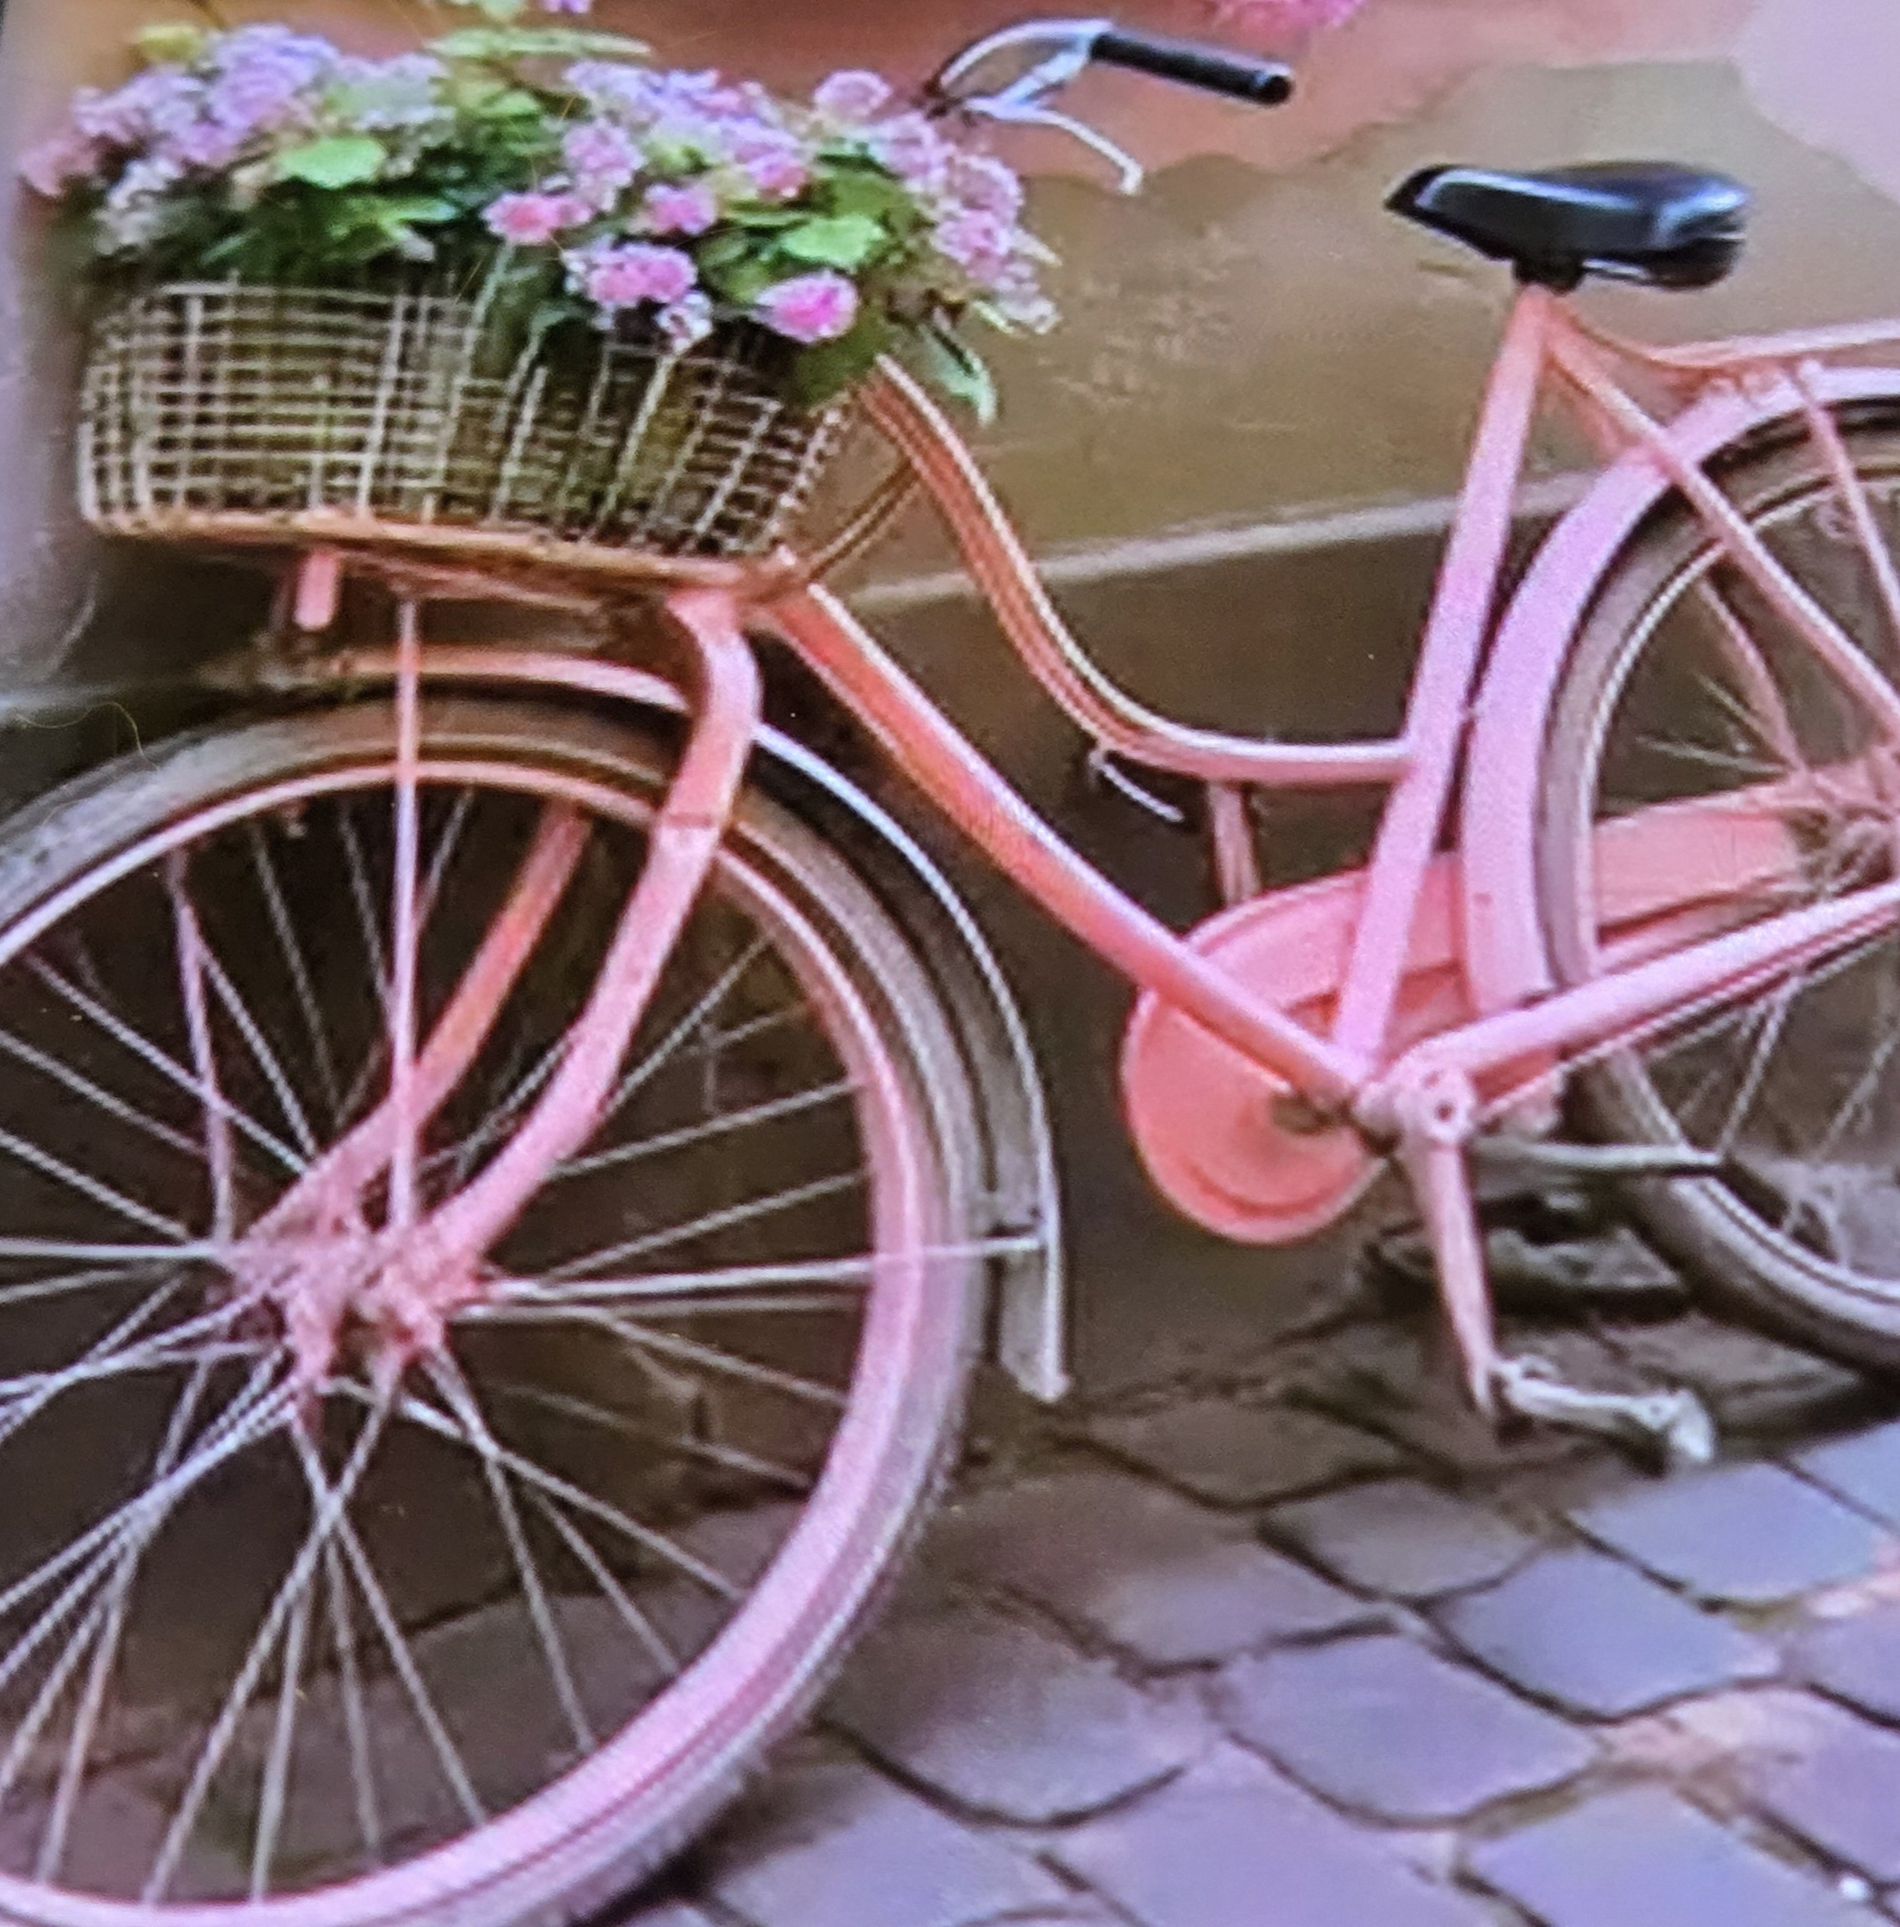
Pink Bicycle with Flowers
A pink bicycle is parked against a textured wall and a cobblestone surface. A wicker basket overflowing with pink and white flowers is attached to the front handlebars.
A close-up shot taken in daylight that feels like a touch of European charm. The pastel pink bicycle adorned with a basket of delicate purple and green flowers, evokes a sense of gentle beauty and a slower pace of life. It's a whimsical detail that adds a pop of color and personality to the urban landscape.
Labels: Plant, Potted Plant, Machine, Wheel, Bicycle, Transportation, Vehicle, Path, Flower, Road, Wall
Camera: samsung Galaxy S24+
Aperture: F1.8
Exposure: 1/40 sec
ISO: 200
Focal length: 5.4 mm